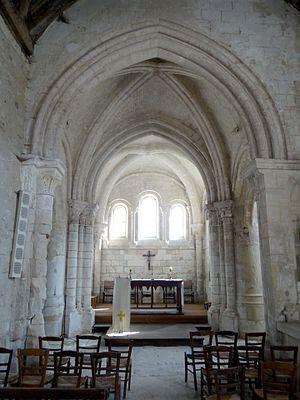
Intérieur de l'église - voir titre.
L'église Saint-Martin est une église catholique paroissiale située au hameau de Noël-Saint-Martin, à Villeneuve-sur-Verberie, dans l'Oise, en France. Elle fait partie de la dotation initiale du prieuré Saint-Martin-des-Champs de Paris en 1096, puis est transmise à sa filiale, le prieuré de Saint-Nicolas-d'Acy, dix ans plus tard. L'église est toutefois de fondation beaucoup plus ancienne, car sa nef est datable de la seconde moitié du XIᵉ siècle, et son clocher du dernier quart du même siècle. La nef, qui était initialement dépourvue de bas-côtés et n'a jamais été voûtée, est la seule sur la rive gauche de l'Oise qui présente un petit appareil régulier en silex, comme fréquemment dans le Beauvaisis. Le clocher, dont l'étage supérieur s'est effondré vers 1660/62, semble copié sur son proche voisin de Rhuis. En tant qu'église de l'une des paroisses les plus petites de l'ancien diocèse de Soissons, qui n'est plus qu'un hameau depuis 1825, l'édifice est de très modestes dimensions.